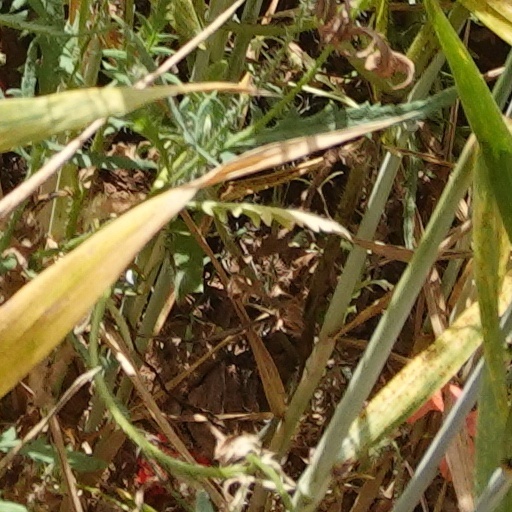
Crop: wheat